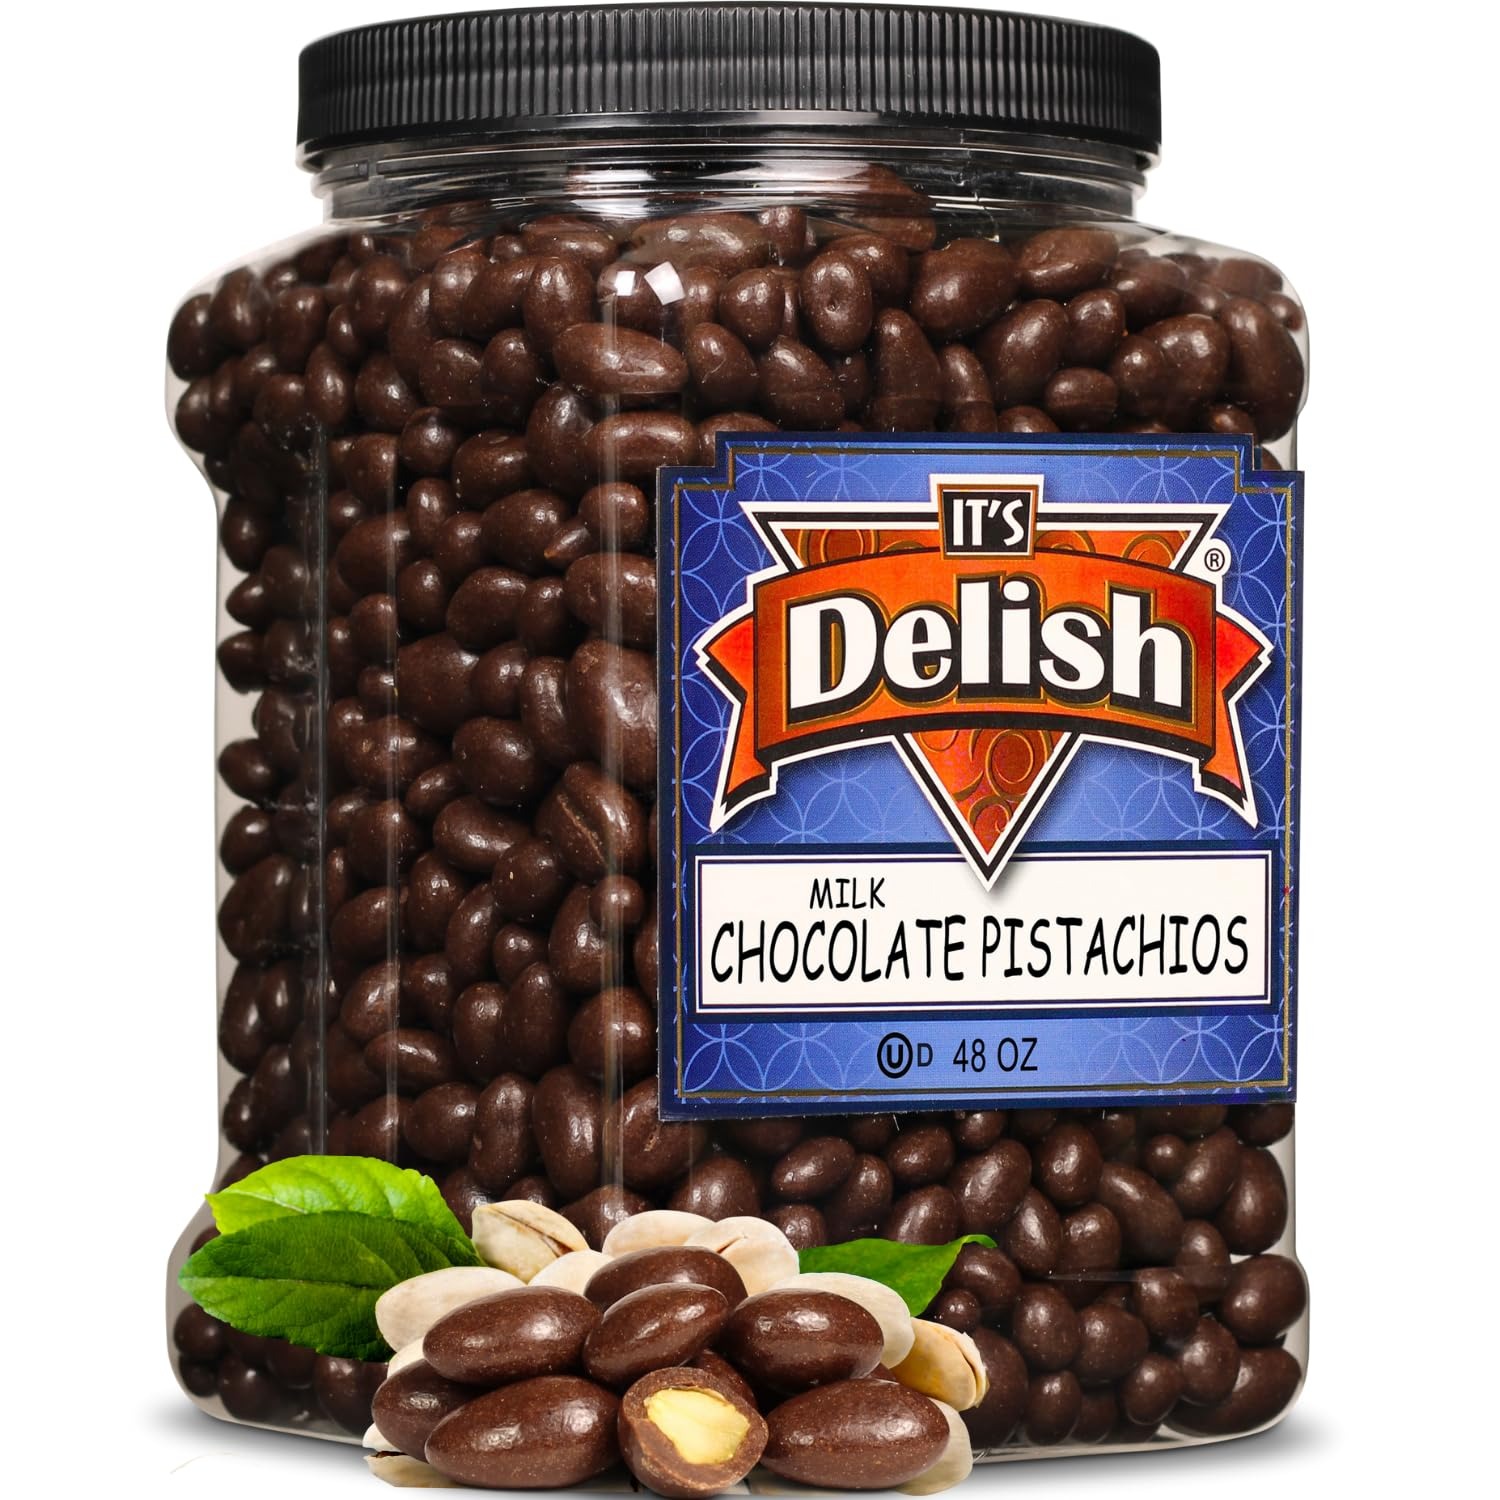
Item Name: Milk Chocolate Covered Pistachios by It's Delish, 48 OZ Jumbo Container | Milk Chocolate Coated Dipped Candy Nuts Bulk Pistachio Chocolates Sweet & Crunchy Nut Snack | Kosher Dairy
Bullet Point 1: DOUBLE WHAMMY: Enjoy the rich and indulgent flavors of milk chocolates dipped into this crunchy Pistachio meats (without the shell). YUM!
Bullet Point 2: SWEET CREAMY & CRUNCHY: Experience the perfect balance of creamy sweetness and nutty crunch in every bite of this chocolate-covered Pistachio.
Bullet Point 3: BULK CANDY NUTS: Get a generous 48 Oz jumbo container filled with delicious chocolate-covered Pistachio to satisfy your cravings, enough for a family party, office events, and daily midnight snacking.
Bullet Point 4: DAIRY & KOSHER: Our Milk Chocolate Covered Pistachio are Kosher OU-D, cholov yisroel, dairy, offering a rich and delectable treat for everyone to indulge in.
Bullet Point 5: MADE IN THE USA: These delectable treats are packaged in our North Hollywood, California factory, ensuring quality and freshness, and shipped to you directly!
Product Description: <b> Milk Chocolate Covered Pistachio by It's Delish, 48 OZ Jumbo Container</b><p><p>Indulge in the irresistible combination of milk chocolate and crunchy Pistachio with It's Delish Chocolate Covered Pistachio. Each bite delivers a burst of creamy milk chocolate, creating a decadent treat. This jumbo 48 Oz container is filled to the brim with these delectable candy nuts, providing you with plenty to share or enjoy all to yourself. Whether you're looking for a satisfying snack or a delightful treat to satisfy your sweet tooth, these chocolate-covered pistachios are sure to hit the spot. Not only are they incredibly delicious, but they are also suitable for a variety of dietary preferences. These treats are crafted with precision using kosher dairy in our North Hollywood, California factory, guaranteeing the highest quality and freshness. Try all our flavors and nut varieties including chocolate-covered almonds, Pistachios, cashews, pecans, walnuts, pistachios, macadamia, peanut seeds, and even chocolate-covered fruit. Stock up and enjoy!</p><p><b>About It's Delish!</b><p><p> It's Delish was established in 1992 and is located in North Hollywood, California. It's Delish is a food manufacturer and distributor who produces over 500 gourmet food products including licorice, sour belts, taffies, caramels, Jordan almonds, chocolates, nuts, fruits, trail mixes, spices, and spice blends. It's Delish also produces organics and all-natural products. We give you the opportunity to order from the factory direct!<p><p>It’s Delish! prides itself on the four pillars that are at the foundation of everything we do.<p></p> Innovation - Quality - Value - Service
Value: 16.0
Unit: Ounce

Price: 58.99